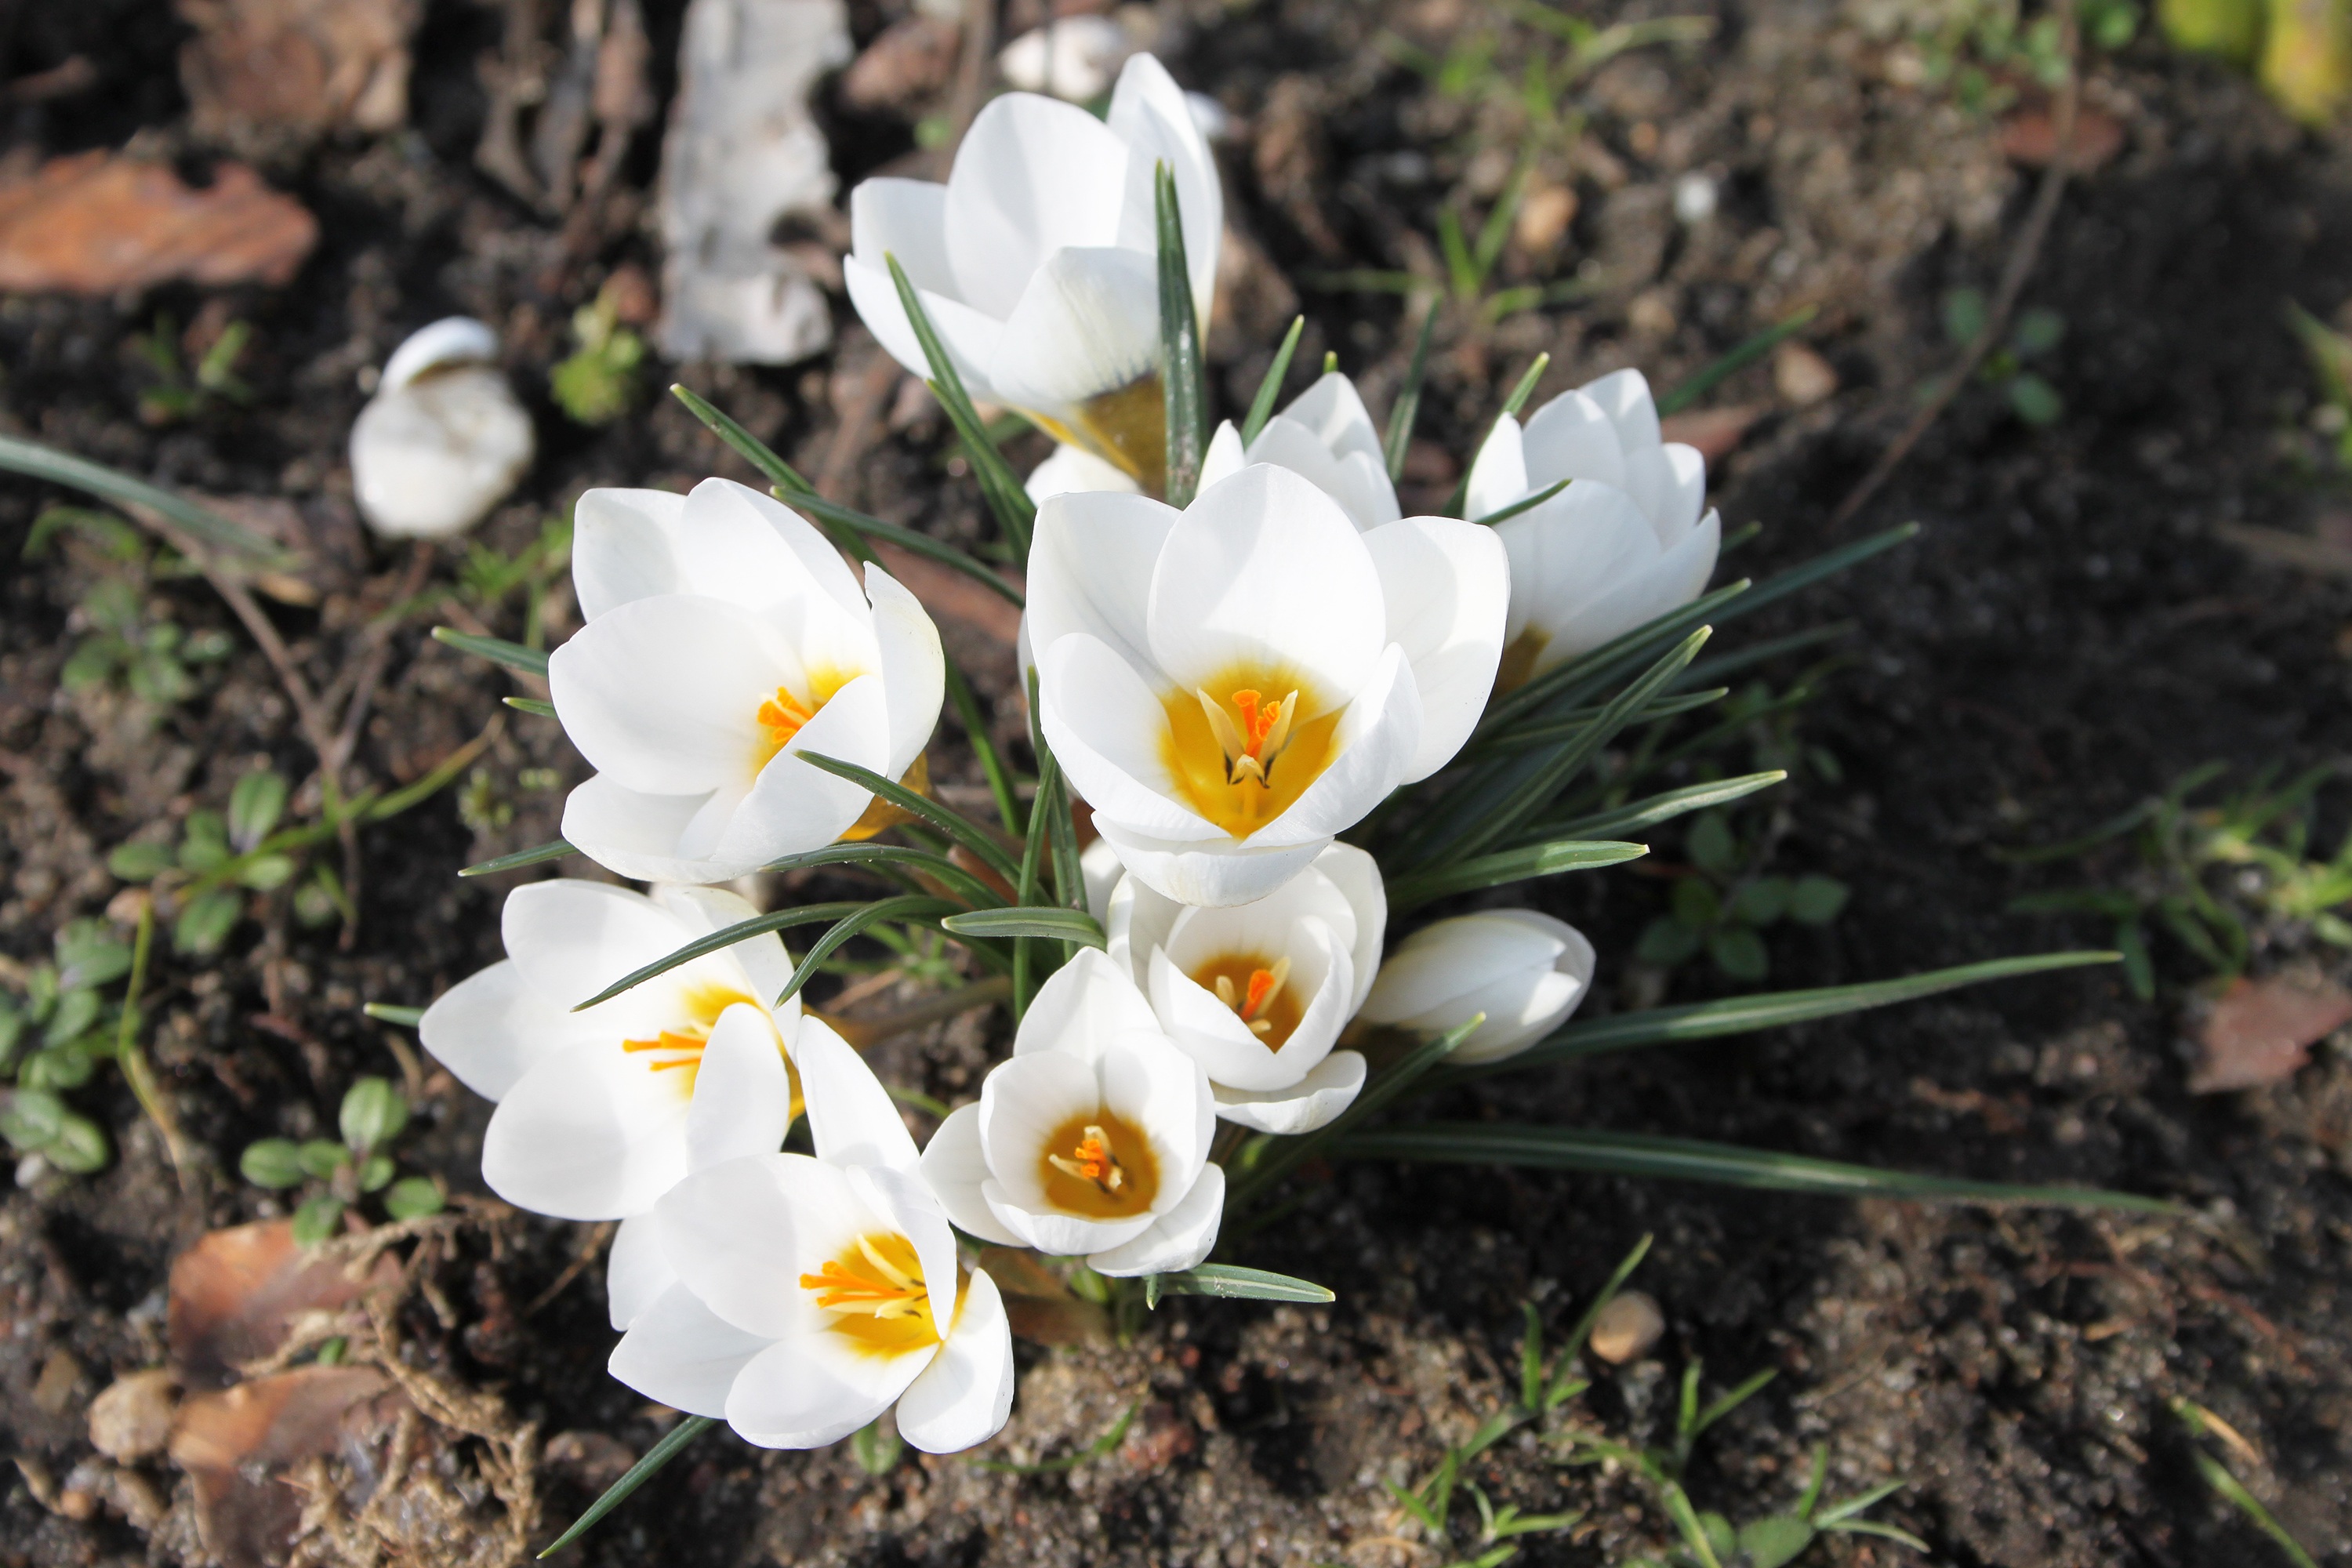
nature, plant, white, flower, spring, botany, blooming, garden, flora, wildflower, flowers, crocus, snowdrop, blooms, gentle, krokus, flowering plant, land plant, iris family